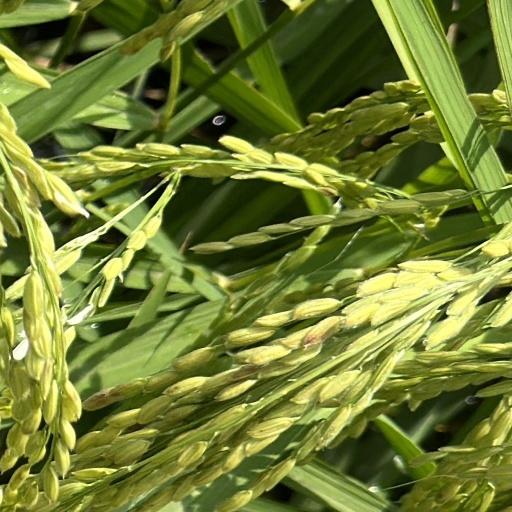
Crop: rice